Jorien ter Mors

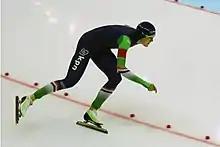
Jorien ter Mors in 2016

On 20 February 2018, she skated the B-finals in the 3,000 metres relay at the 2018 Winter Olympics and her team set the world record time of 4:03.471. Incredibly, their effort for that record was rewarded with a bronze medal because in the A-finals Canada and China both were penalized and disqualified leaving only two A-finals teams to get gold and silver. The Netherlands received a bronze medal even though they didn't skate in the A-finals. This was her first ever medal in short-track speed skating at the Olympics. Ter Mors became the third female athlete to win Olympic medals in two different sports at the same Winter Olympic Games.